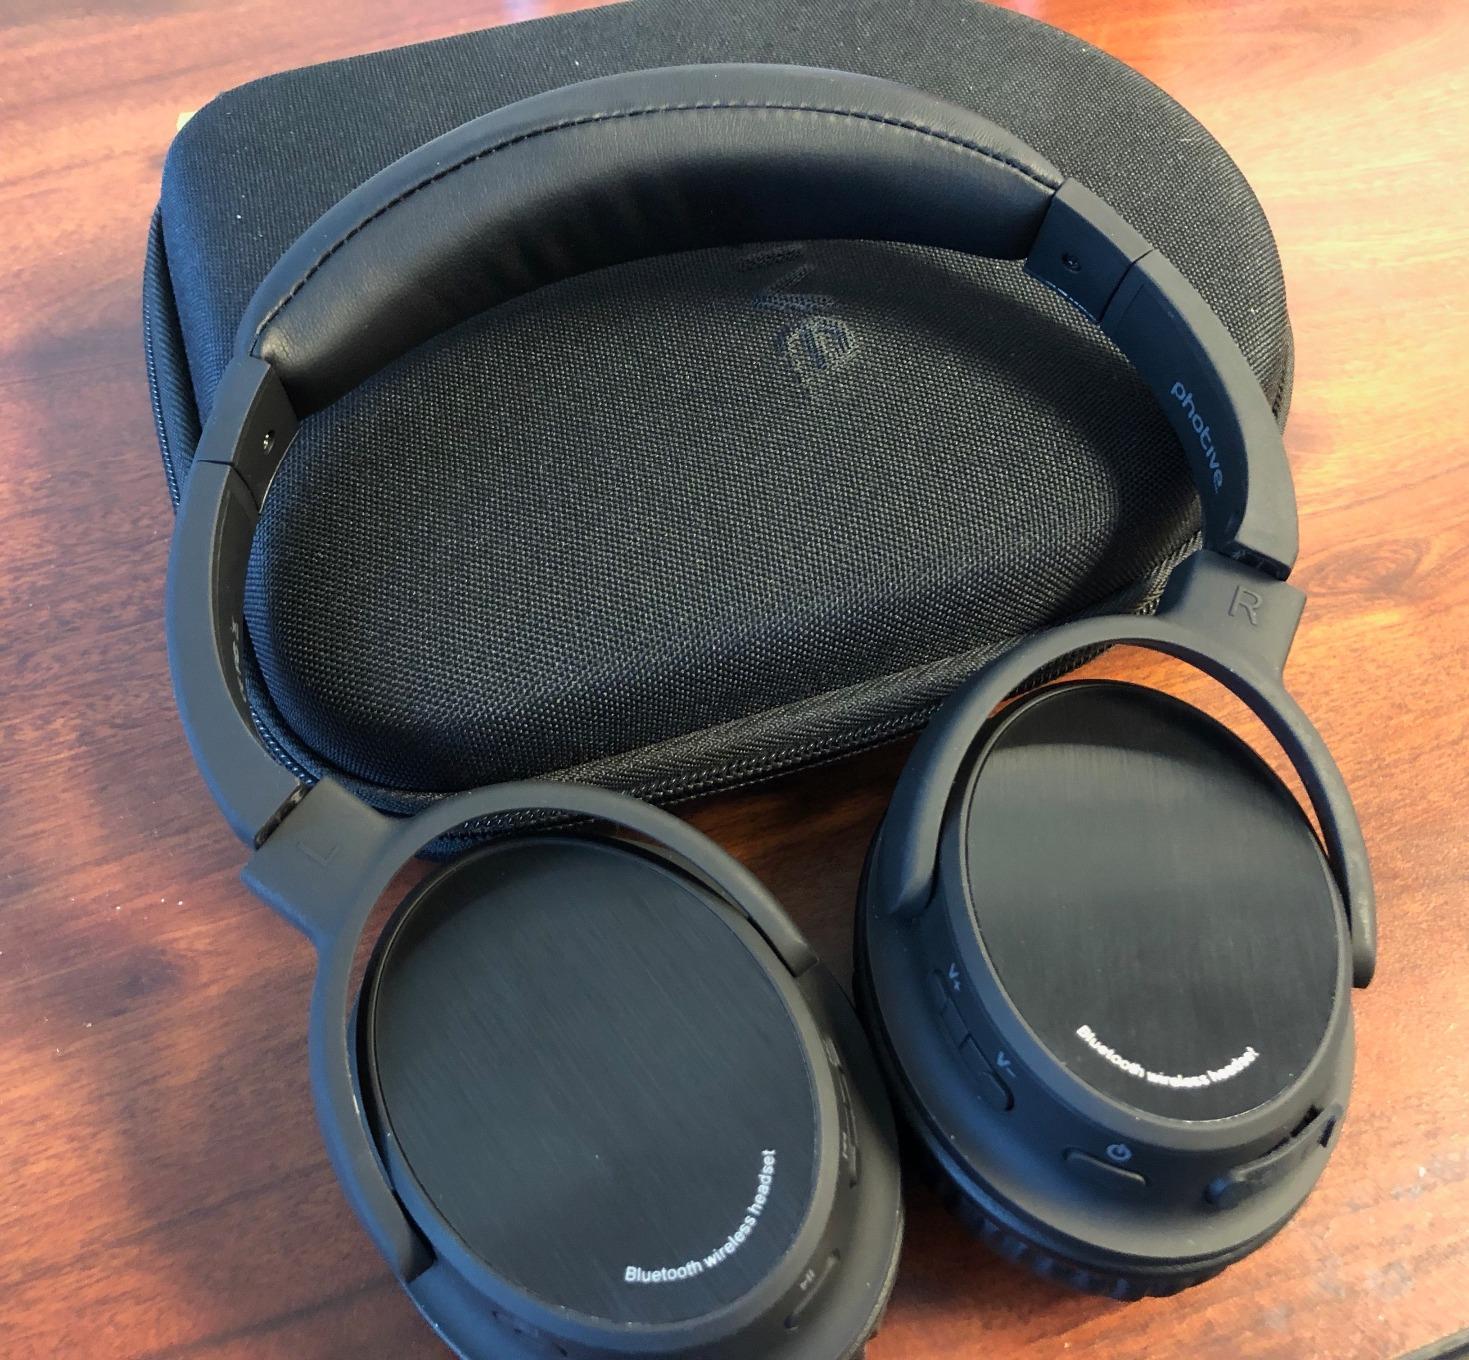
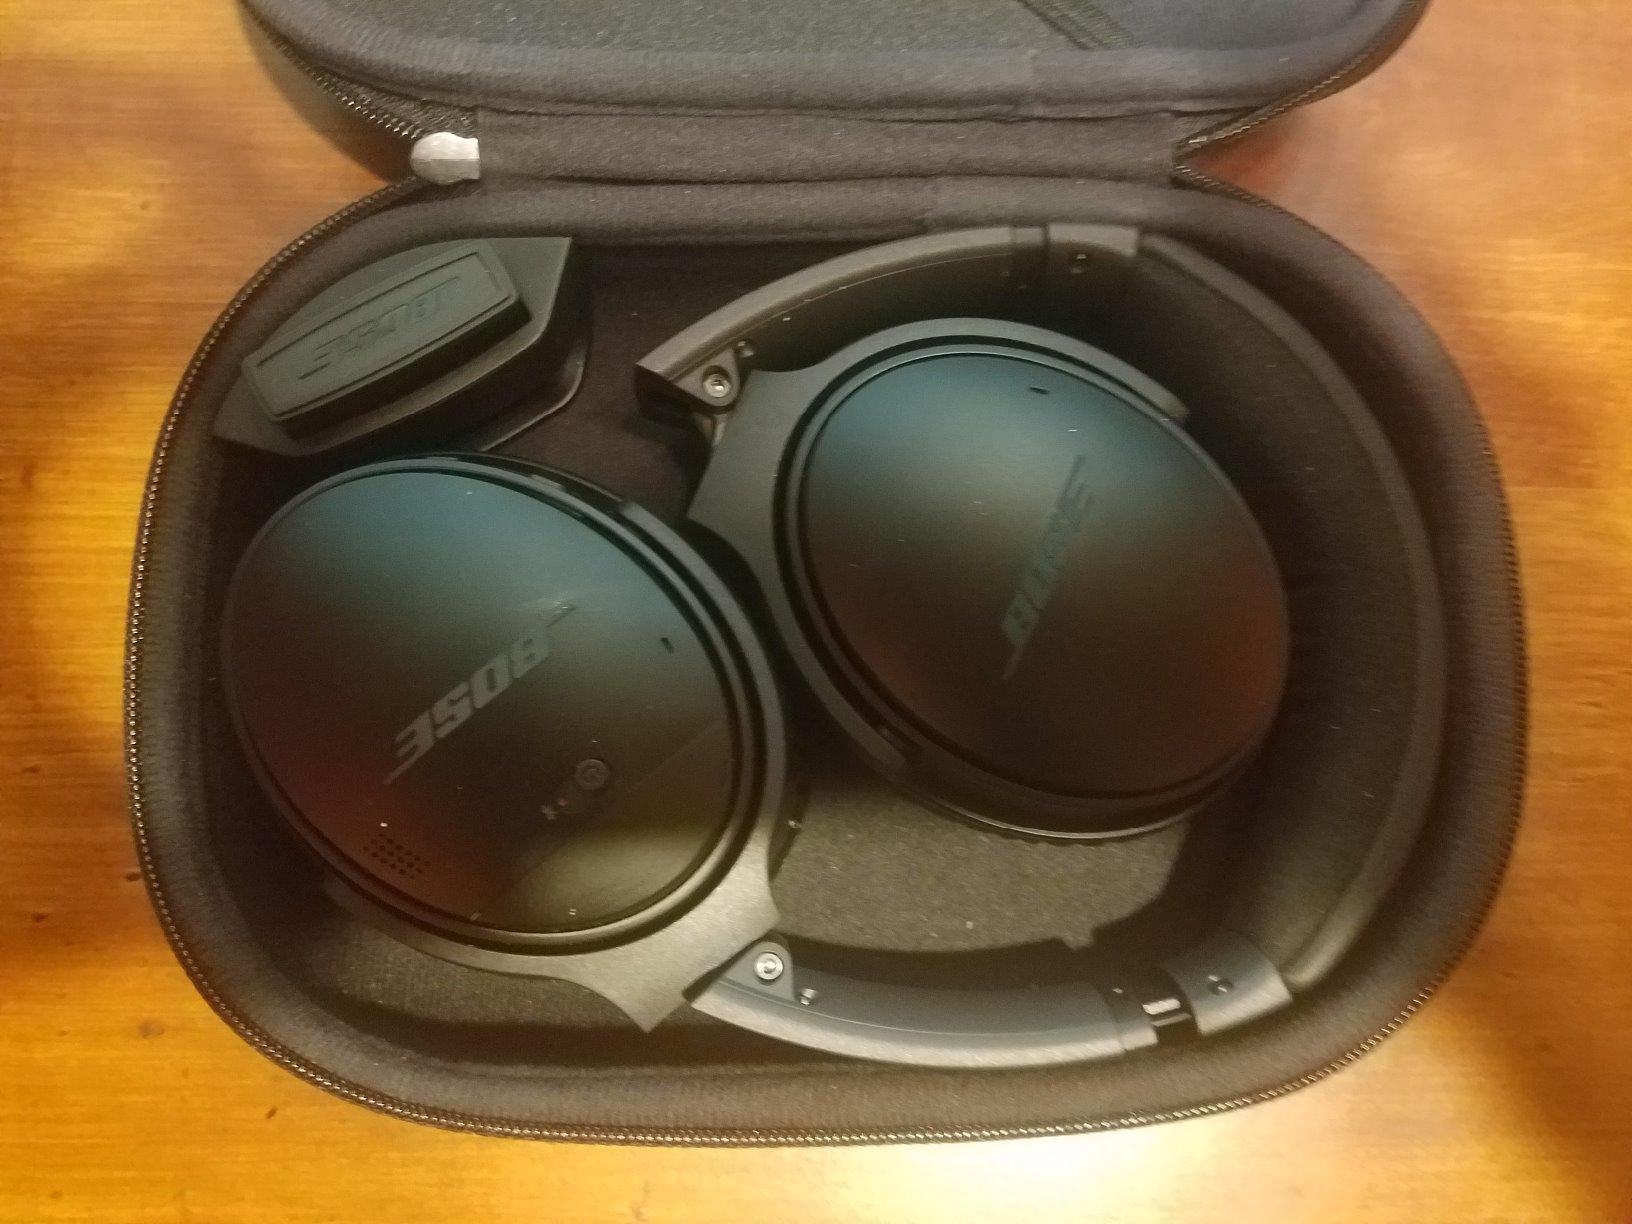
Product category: headphones
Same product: no